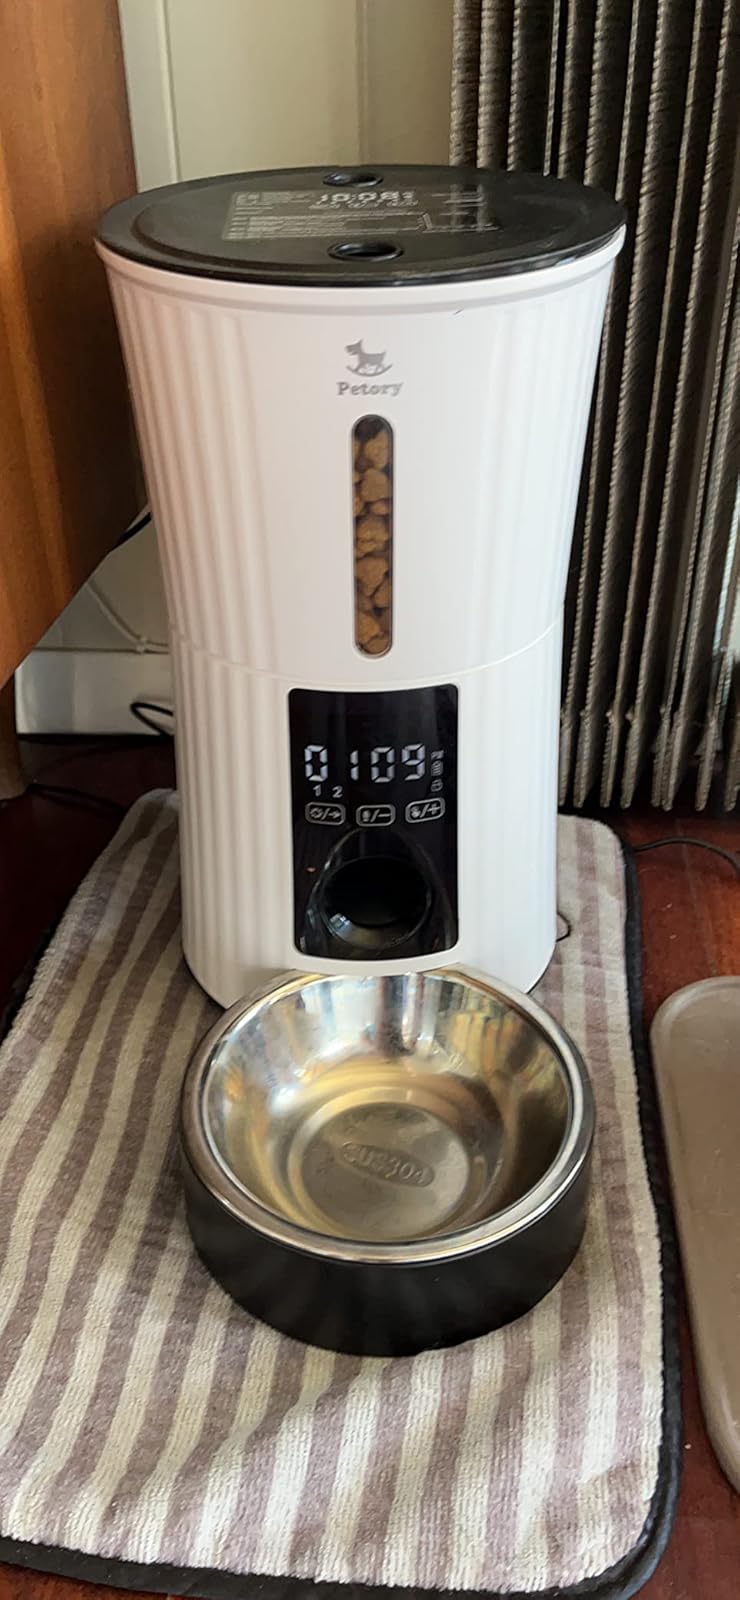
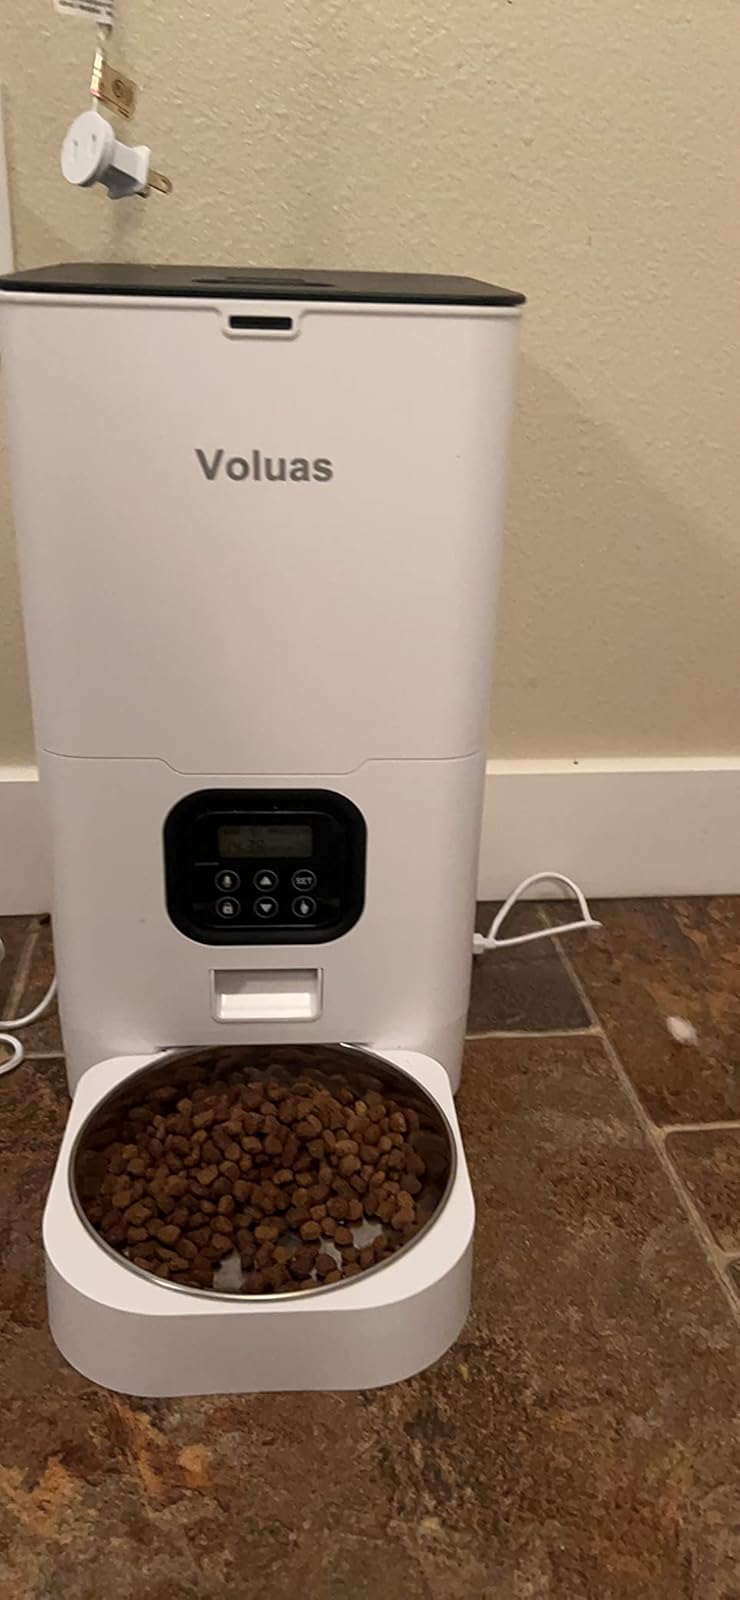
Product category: items_feeder
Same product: no